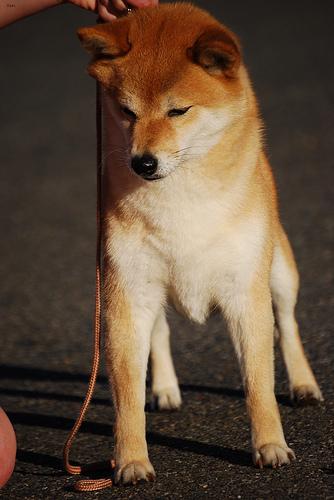
Breed: shiba inu